Bombing of Dresden

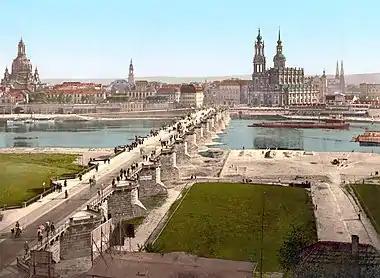
Colourised photograph of Dresden during the 1890s with Dresden Frauenkirche, Augustus Bridge, and the visible

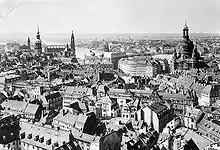
The in 1910 from the town hall

Early in 1945, the German offensive known as the Battle of the Bulge had been exhausted, as was the Luftwaffe's failed New Year's Day attack. The Red Army had launched its Silesian Offensives into pre-war German territory. The German army was retreating on all fronts, but still resisting. On 8 February 1945, the Red Army crossed the Oder River, with positions just from Berlin. A special British Joint Intelligence Subcommittee report, "German Strategy and Capacity to Resist", prepared for Winston Churchill's eyes only, predicted that Germany might collapse as early as mid-April if the Soviets overran its eastern defences. Alternatively, the report warned that the Germans might hold out until November if they could prevent the Soviets from taking Silesia. Despite the post-war assessment, there were serious doubts in Allied intelligence as to how well the war was going for them, with fears of a "Nazi redoubt" being established, or of the Russian advance faltering. Hence, any assistance to the Soviets on the Eastern Front could shorten the war.